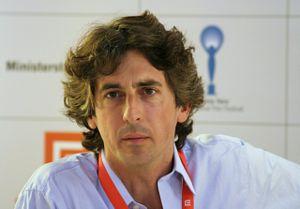
Alexander Payne est un réalisateur, scénariste et producteur américain d'origine grecque, né le 10 février 1961 à Omaha.